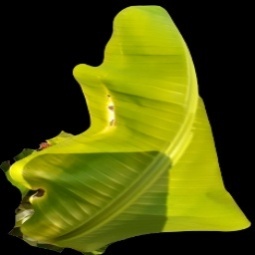
Label: Iron